Mass shootings in the United States

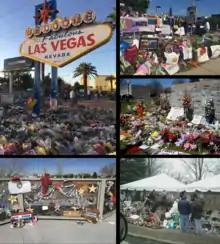

Mass shootings are incidents involving multiple victims of firearm related violence. Definitions vary, with no single, broadly accepted definition. One definition is an act of public firearm violence—excluding gang killings, domestic violence, or terrorist acts sponsored by an organization—in which a shooter kills at least four victims.